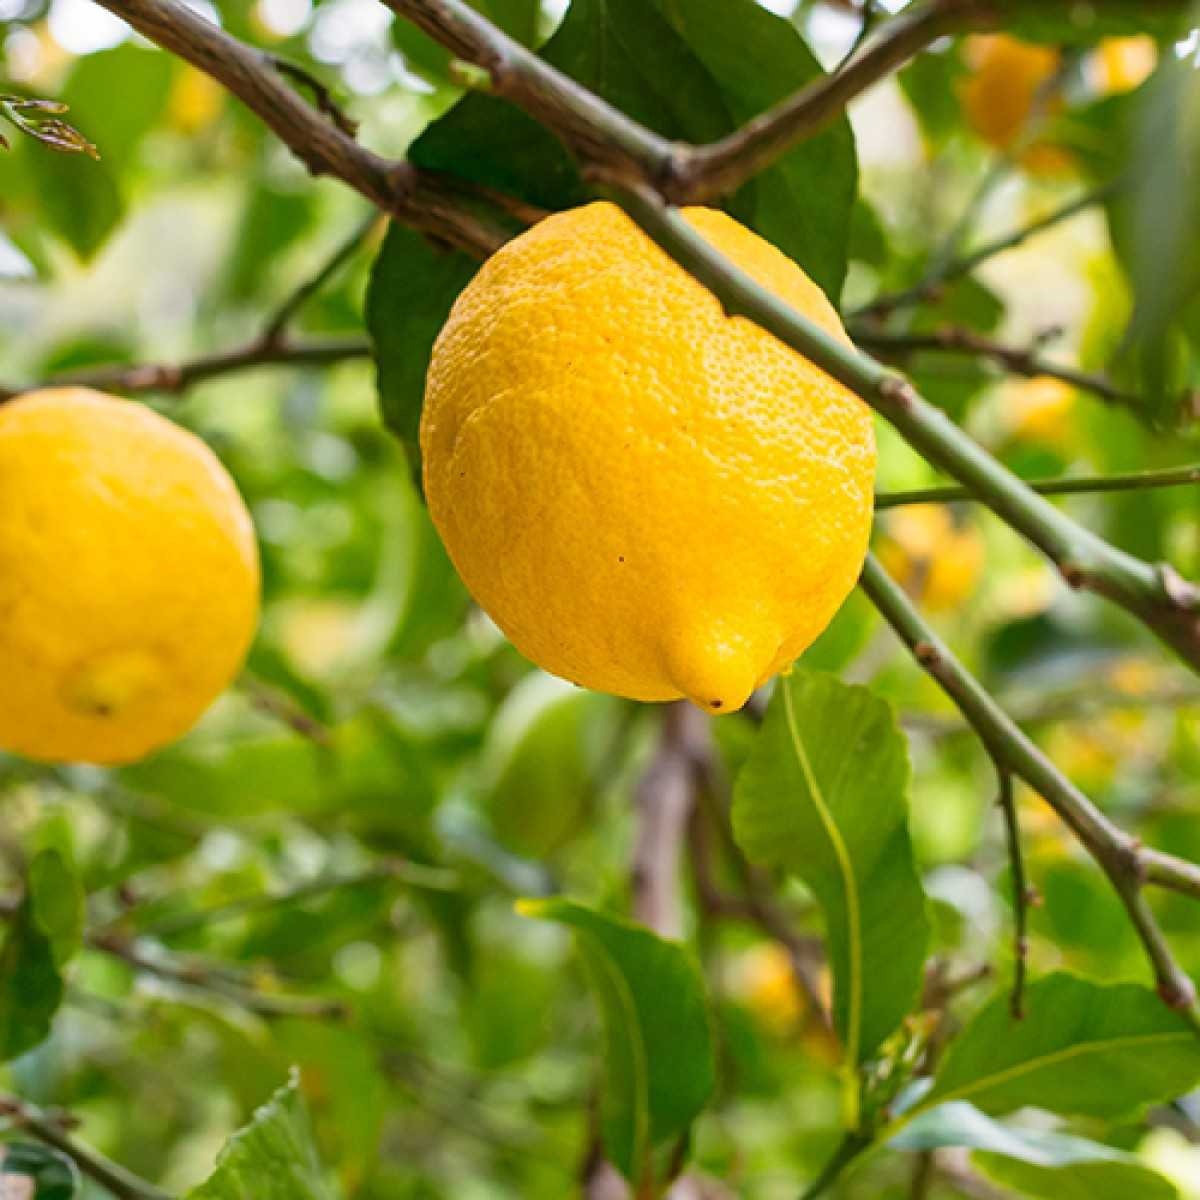
Label: Lemon